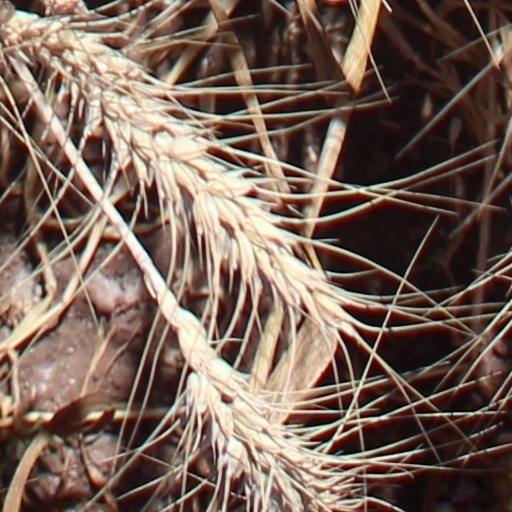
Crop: wheat